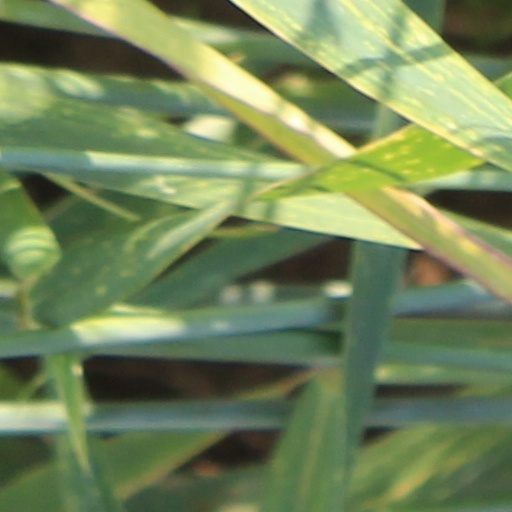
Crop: wheat